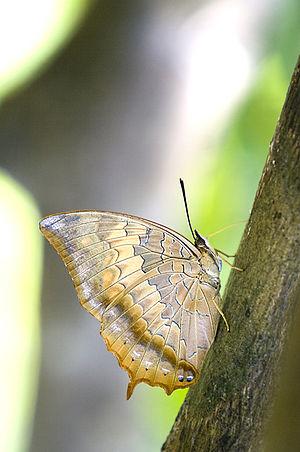
Charases bernardus est une espèce d'insectes lépidoptères appartenant à la famille des Nymphalidae, à la sous-famille des Charaxinae et au genre Charaxes.